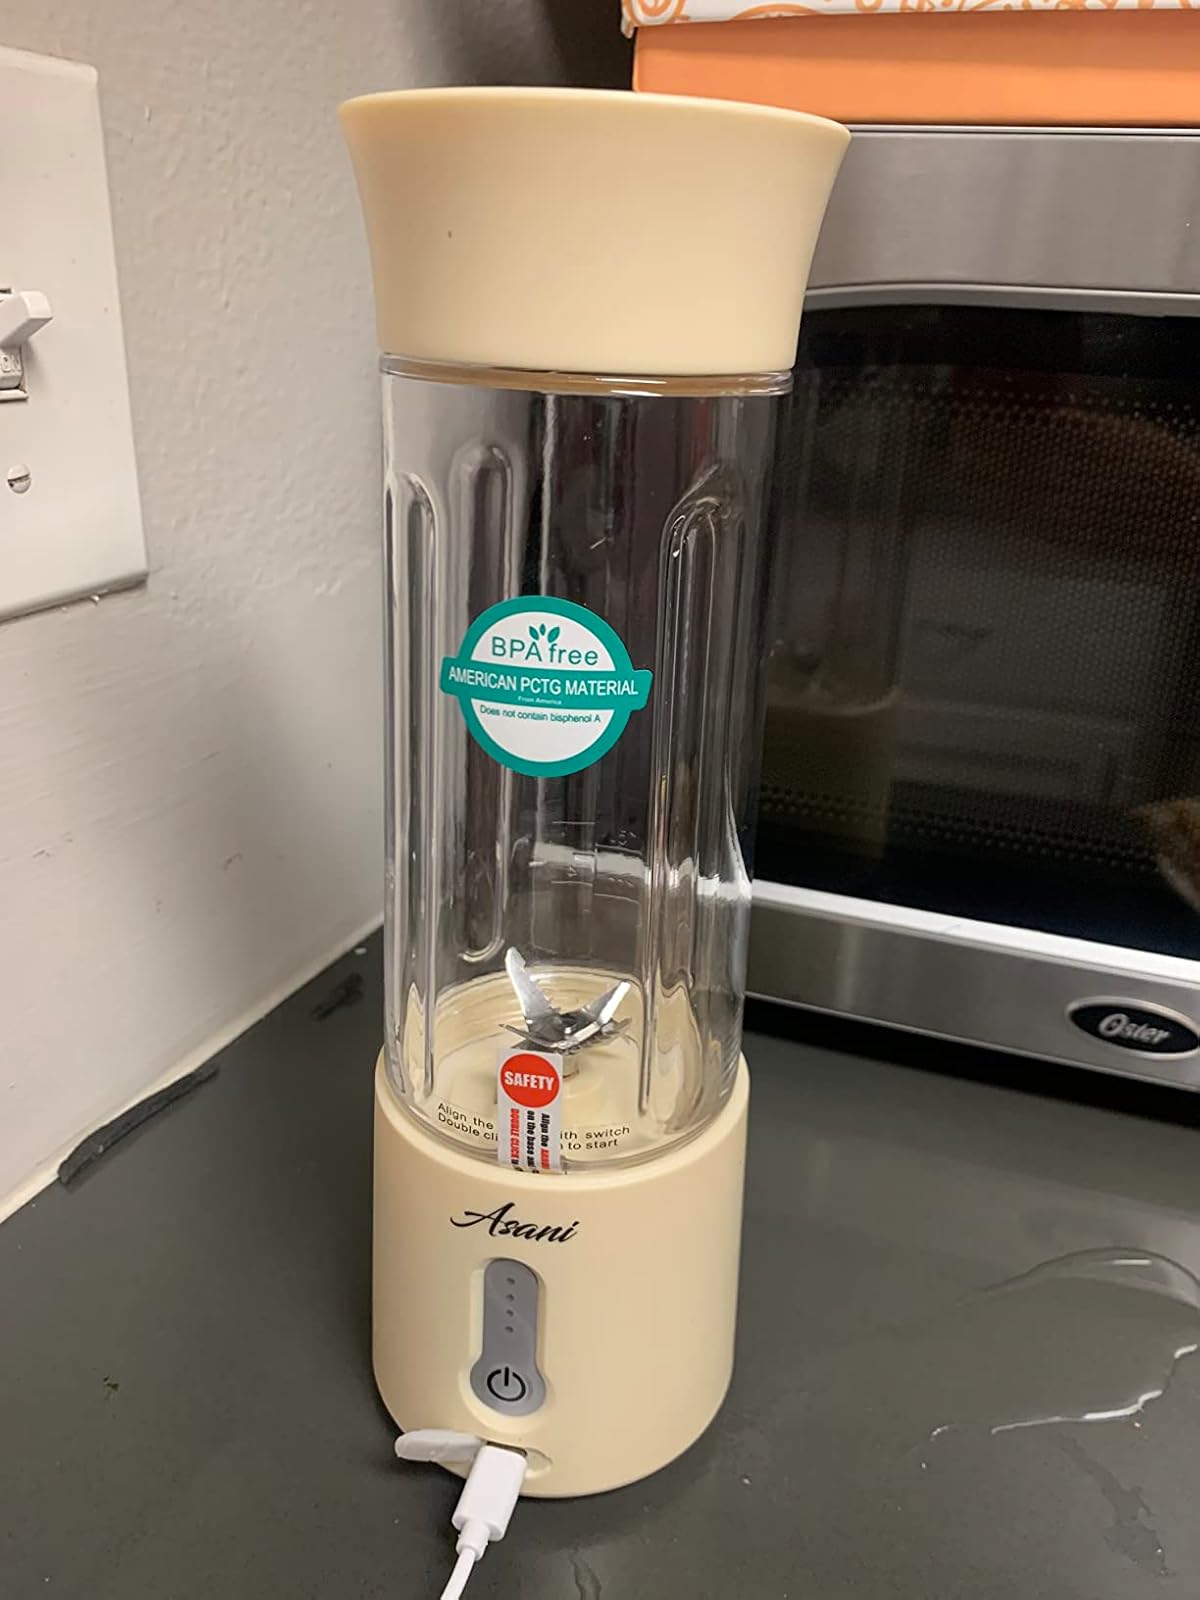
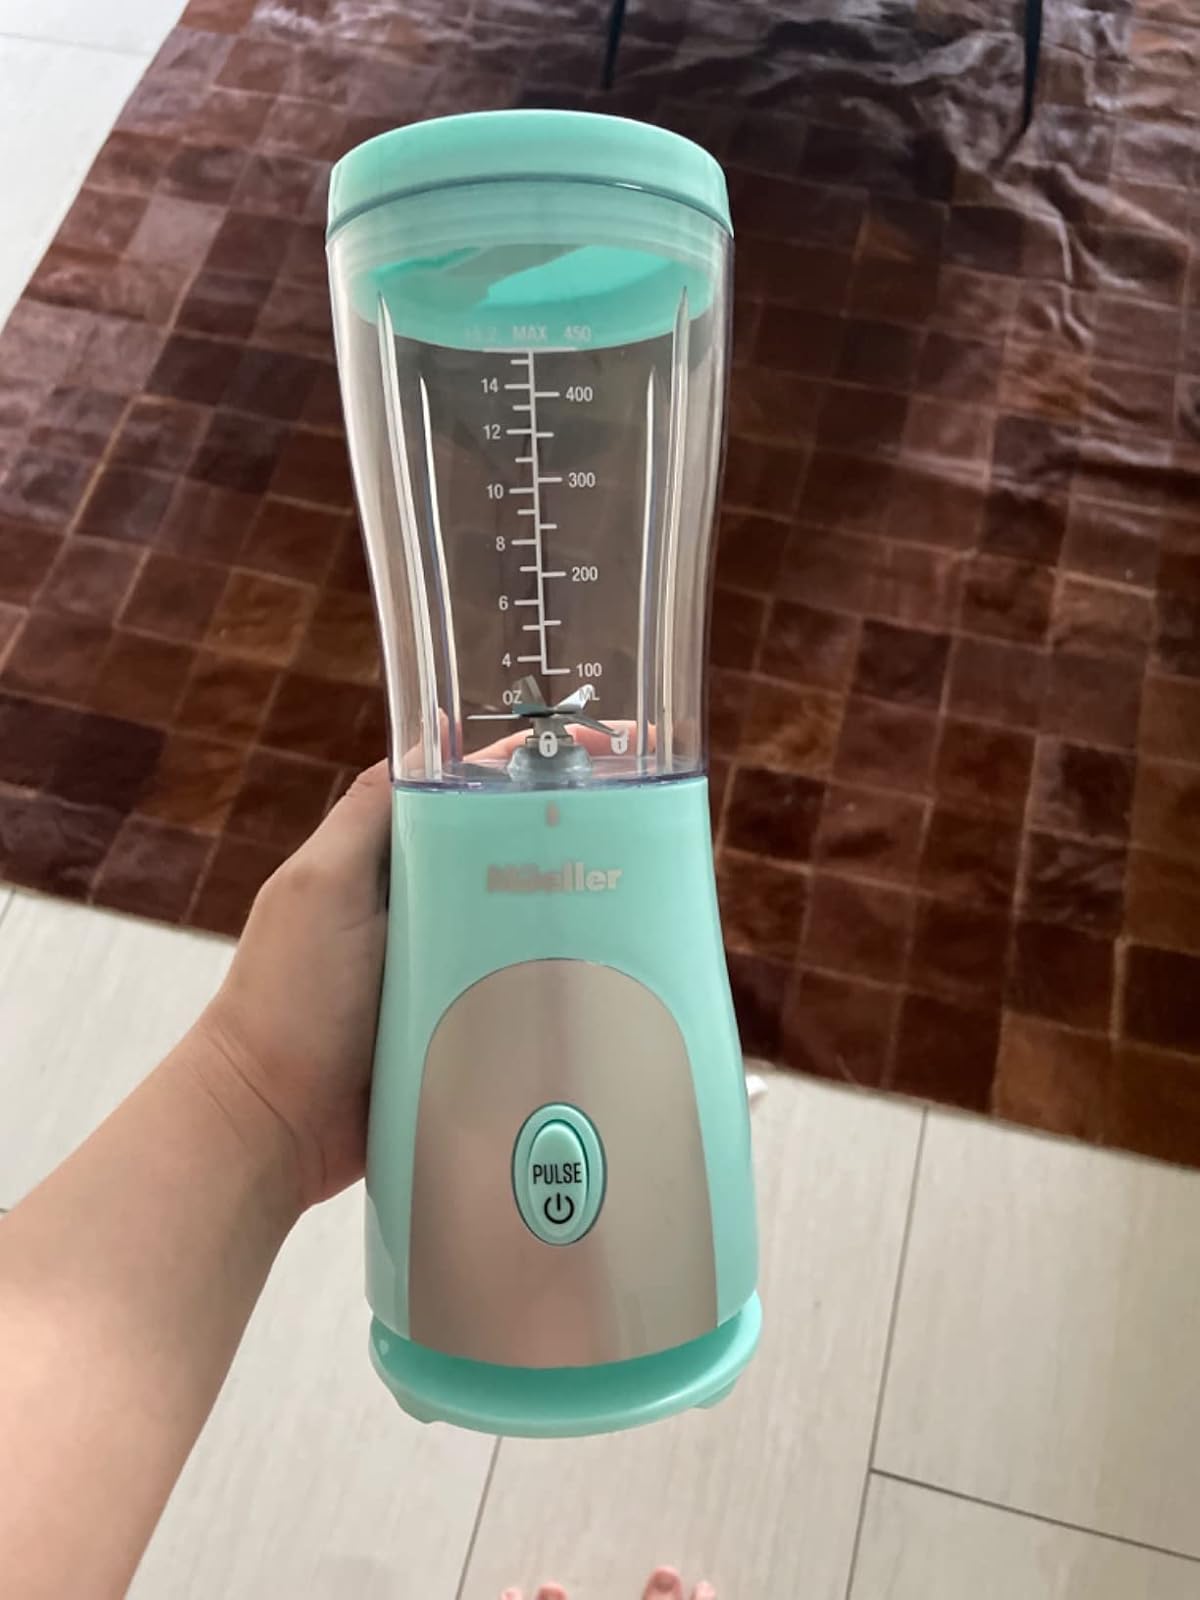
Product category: items_blender
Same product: no